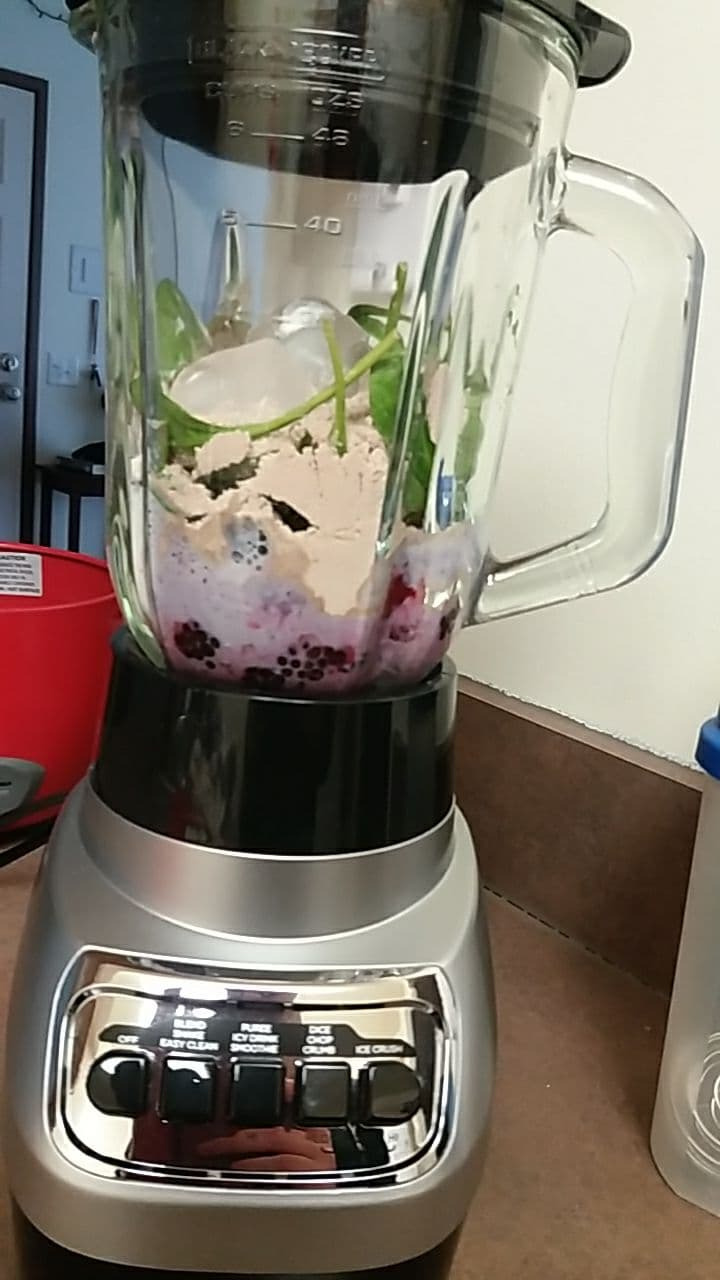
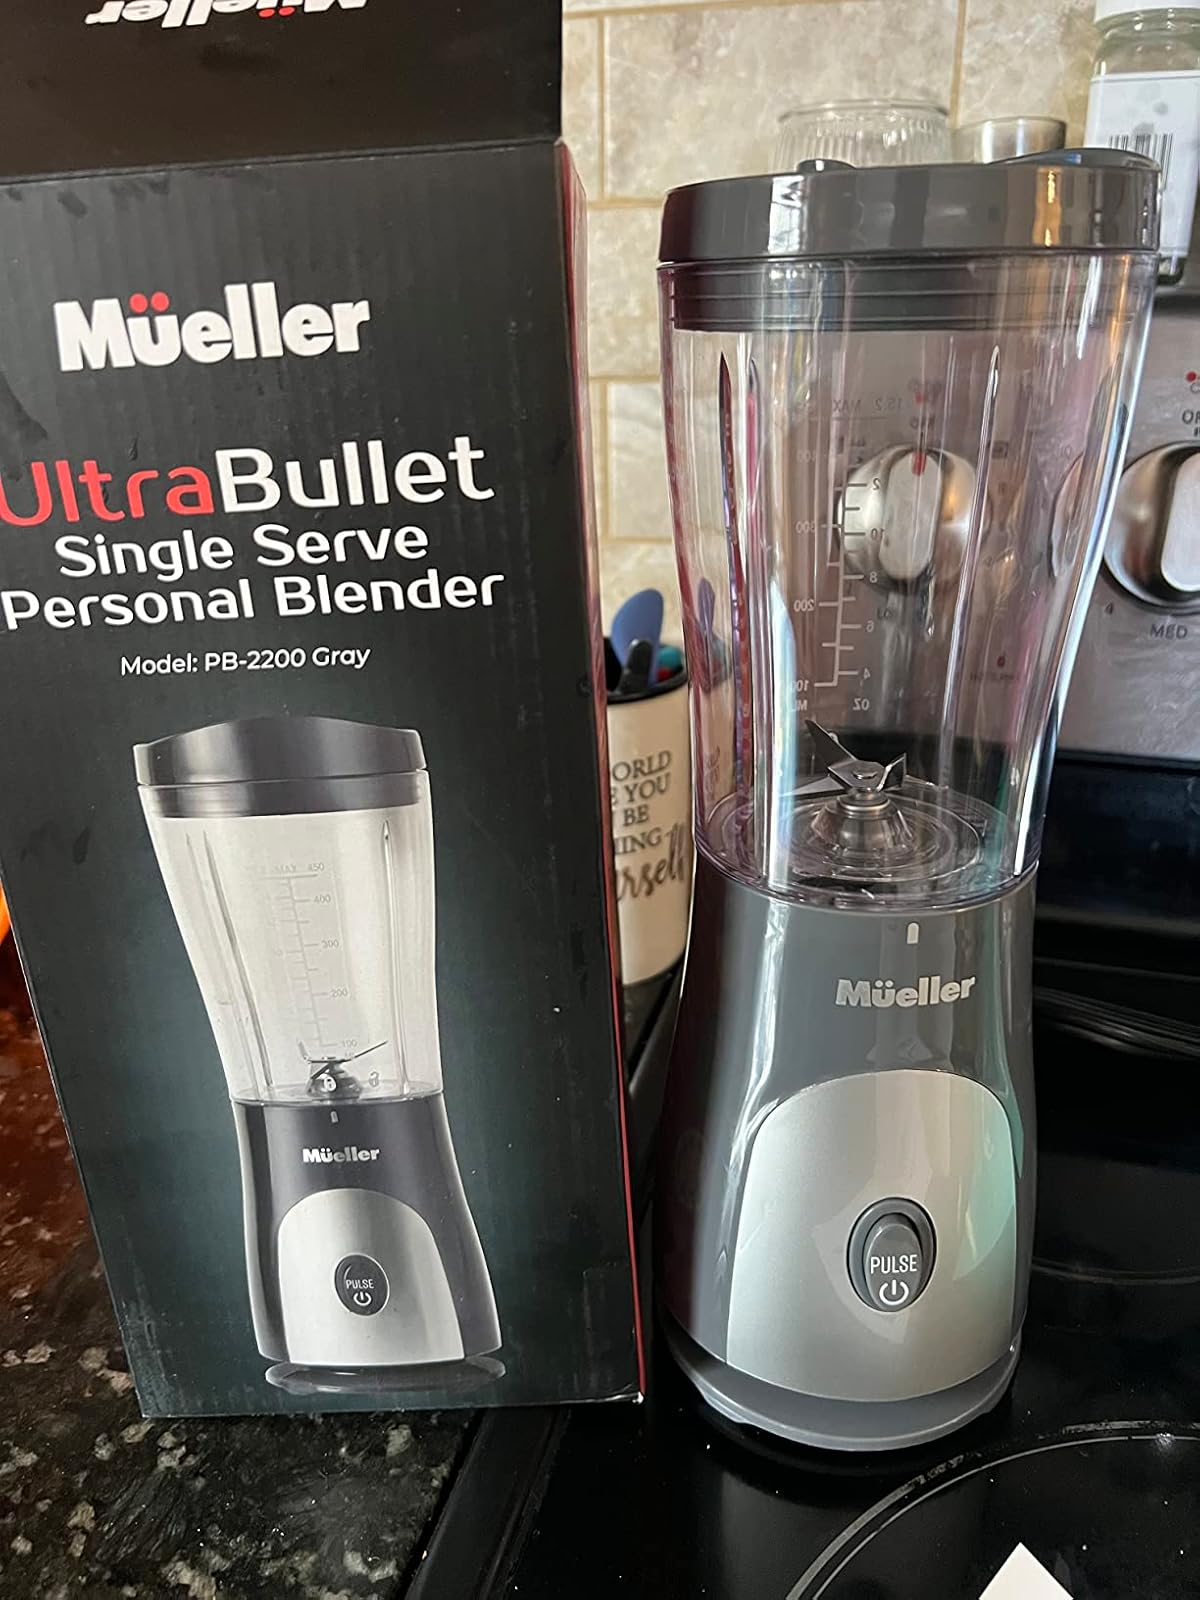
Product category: items_blender
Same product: no